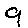
Label: 9